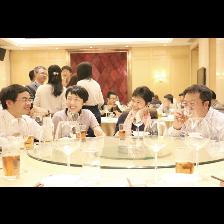
Label: Human